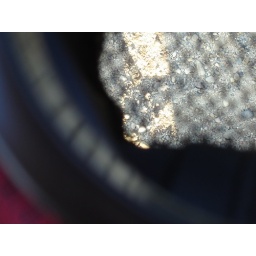
The beach under the chair from the perspective of the cold drink (in cup holder).